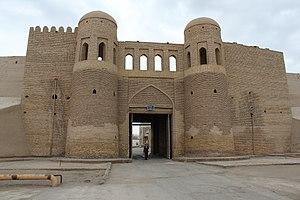
Porte sud de Itchan Kala à Khiva
La porte Tach Darvoza, ou porte de pierre, est une des portes de la ville de Khiva en Ouzbékistan, autour d'Itchan Kala.
Khiva est une ville d'Ouzbékistan, située au nord-ouest de ce pays dans une oasis à 469 kilomètres de Boukhara. Son ancien nom, Khwarezm, est celui de la région historique dont elle fut la capitale.